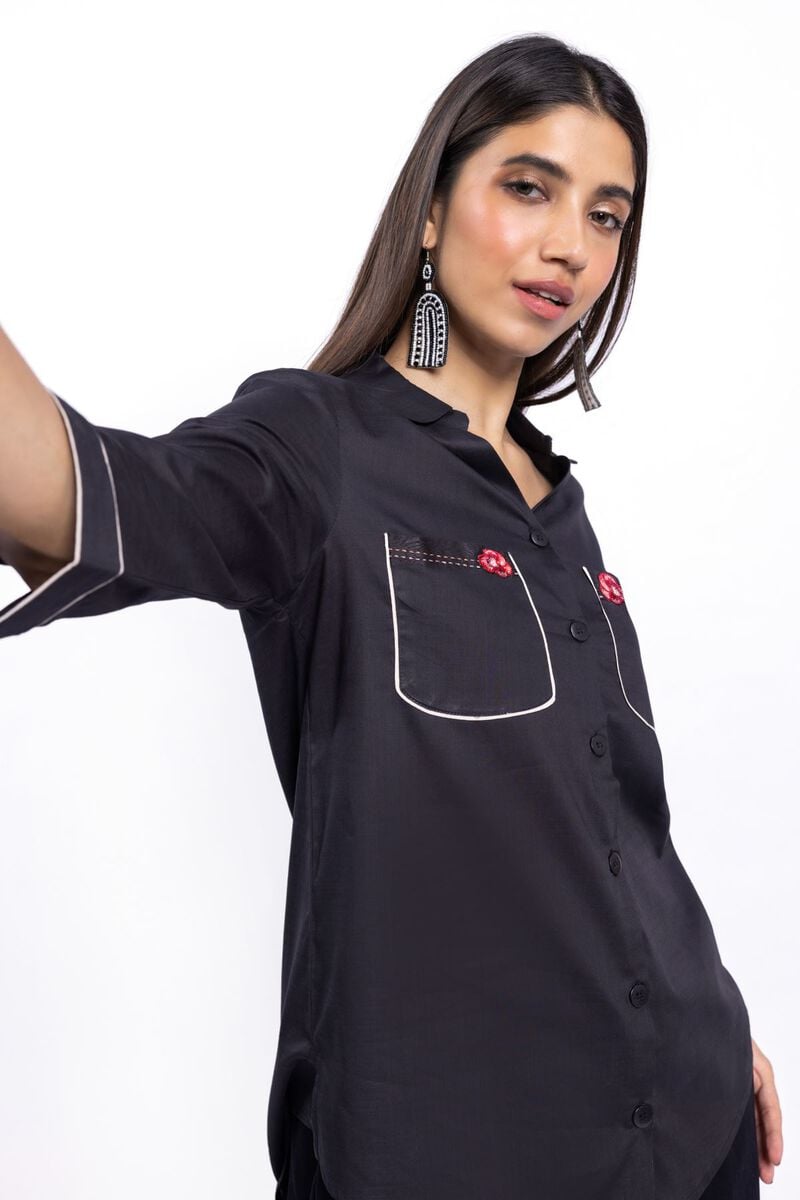
black multi embroidered tee